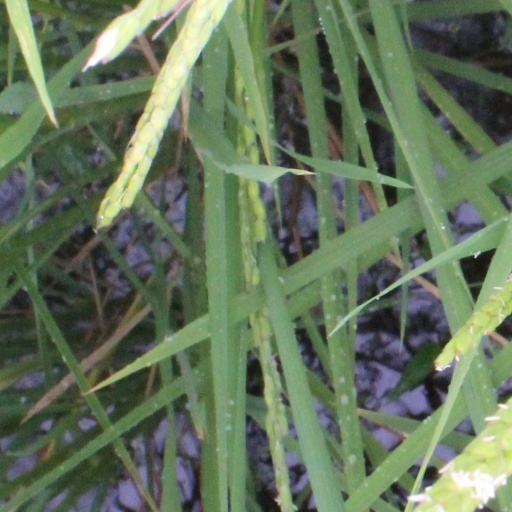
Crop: rice